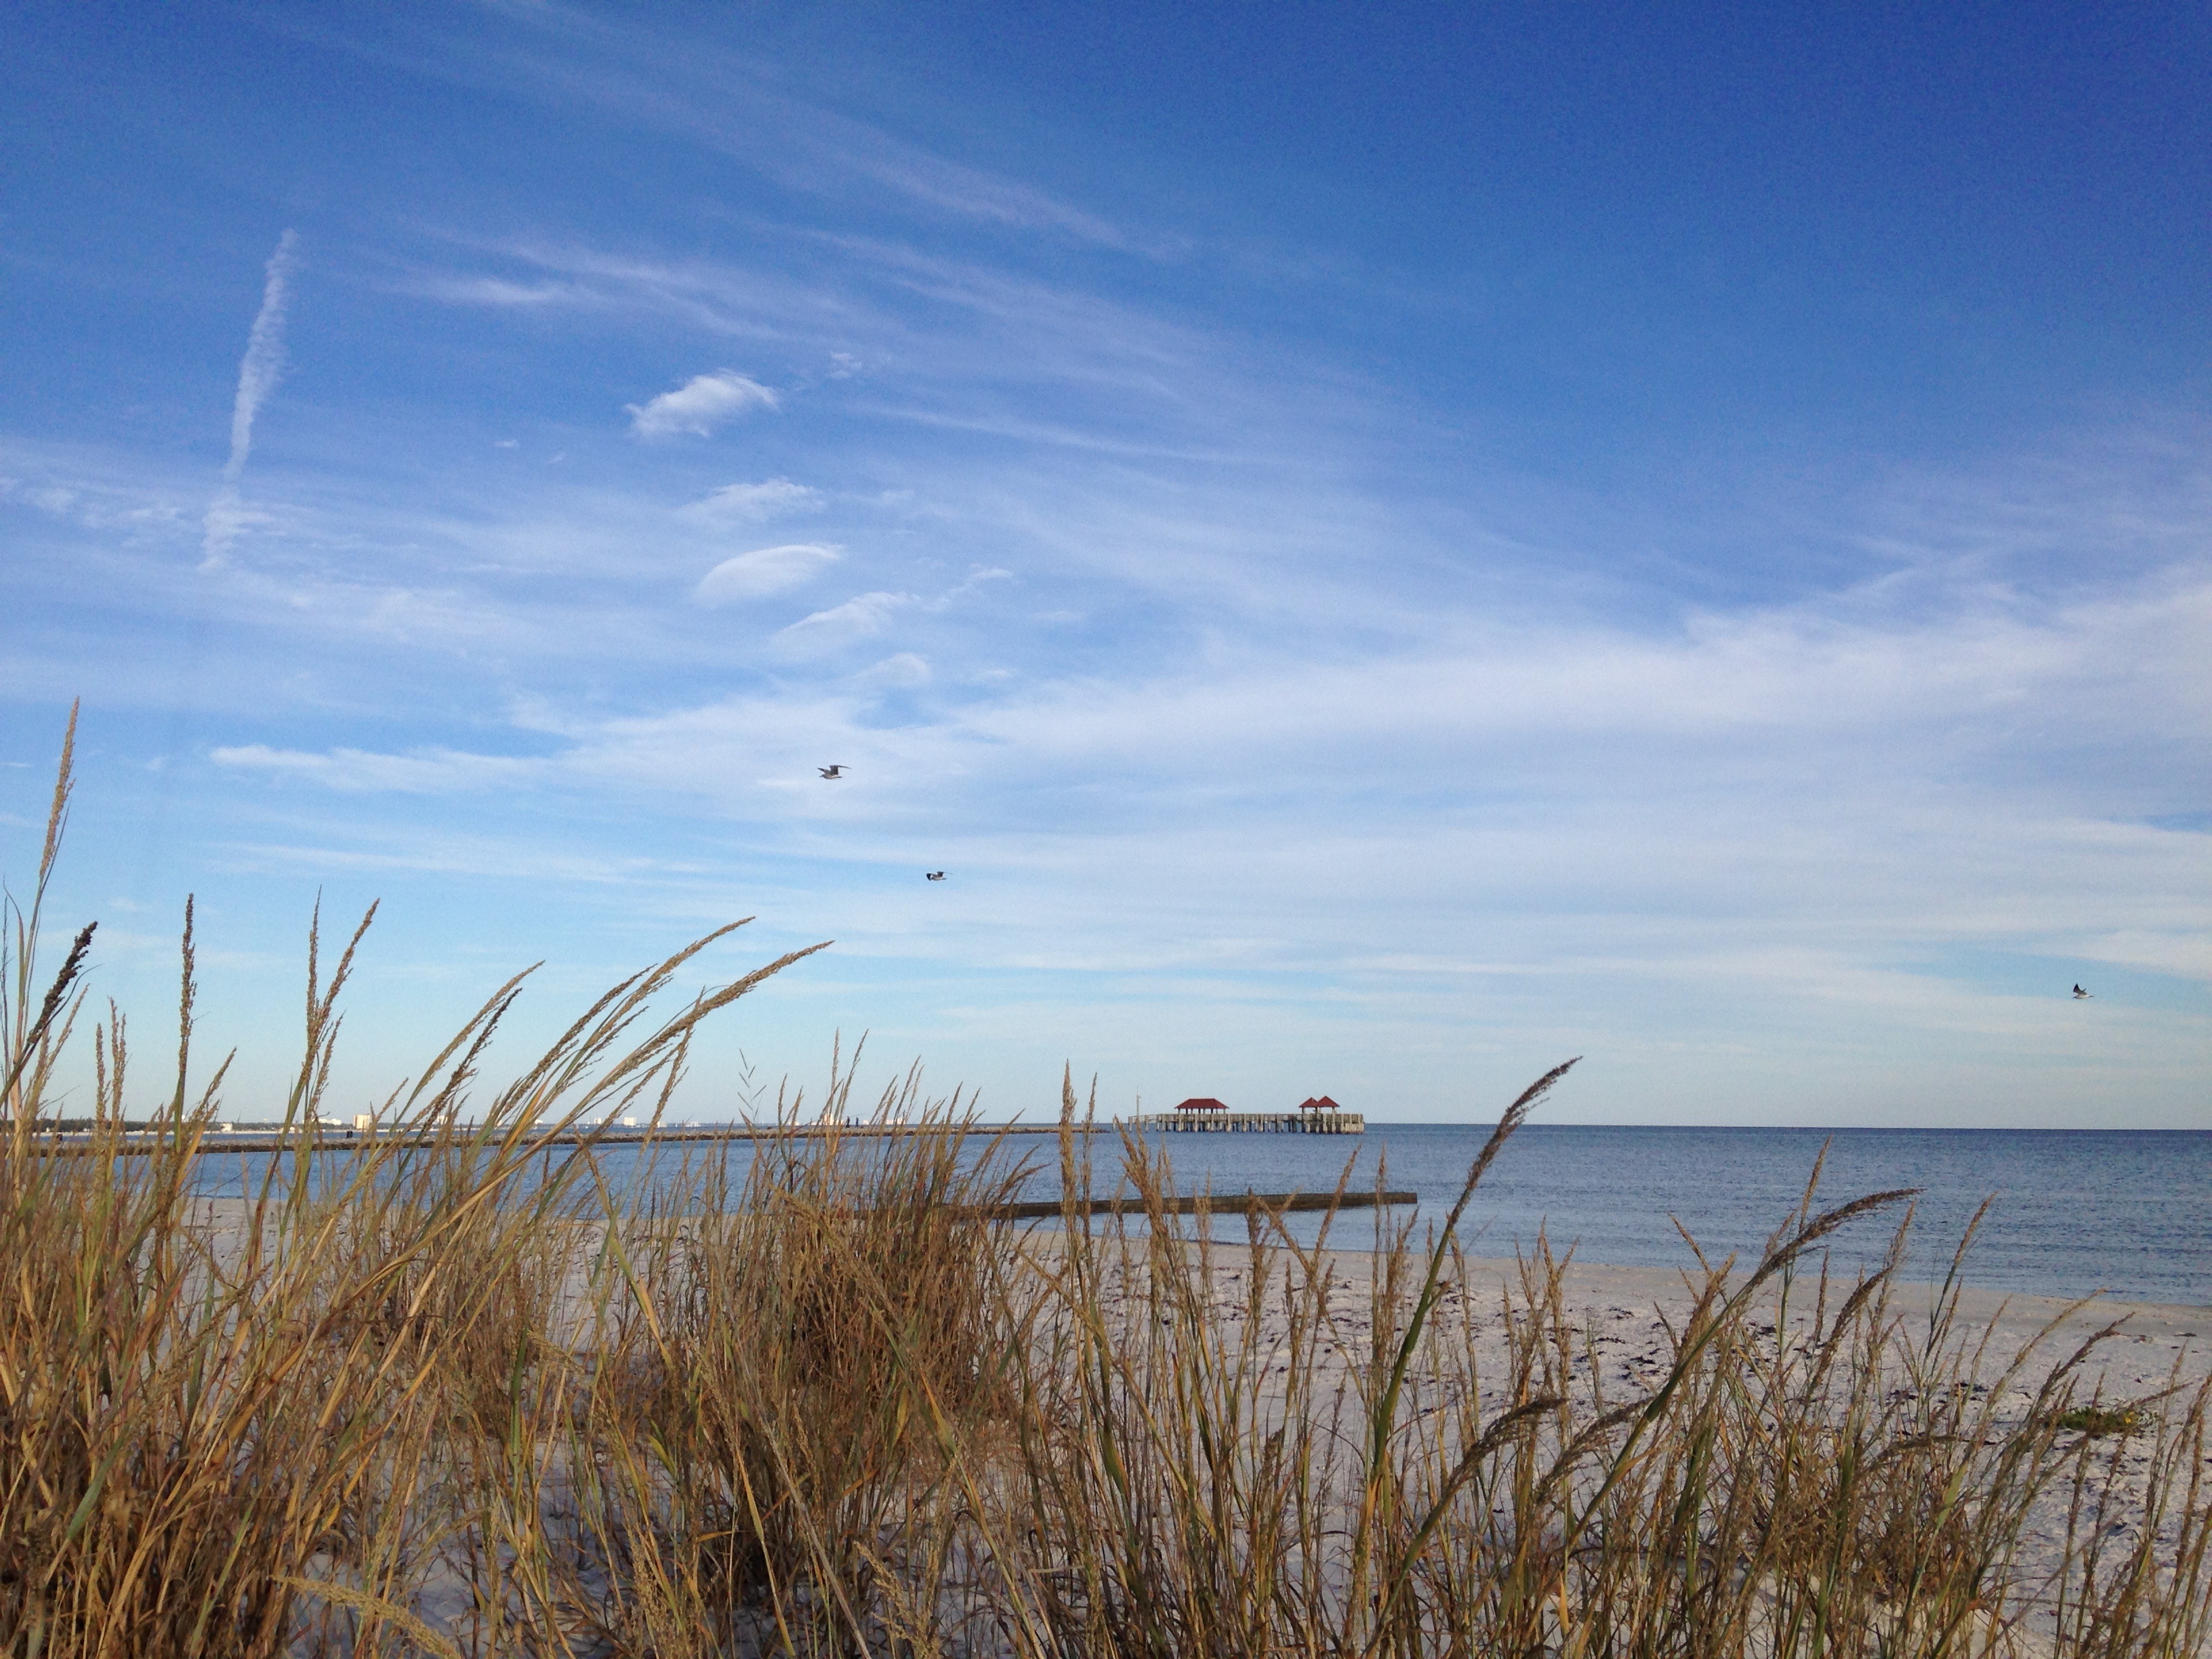
beach, sea, coast, water, grass, ocean, horizon, marsh, cloud, sky, prairie, morning, shore, wind, dawn, coastline, dusk, seashore, grassland, wetland, gulf, habitat, ecosystem, mississippi, sea oats, gulf coast, natural environment, grass family